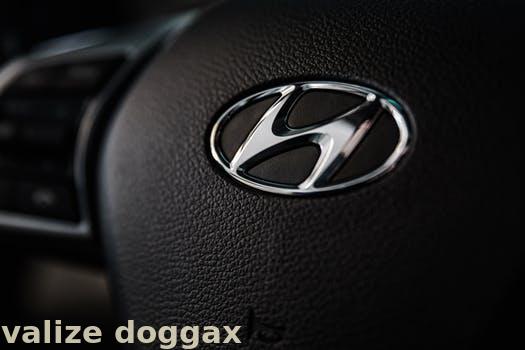
Label: Watermark